Smokeless fuel

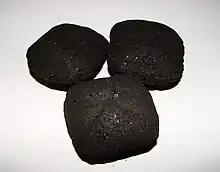
Charcoal briquettes of similar shape to coal briquettes

Smokeless fuel is a type of solid fuel which either does not emit visible smoke or emits minimal amounts during combustion. These types of fuel find use where the use of fuels which produce smoke, such as coal and unseasoned or wet wood, is prohibited.